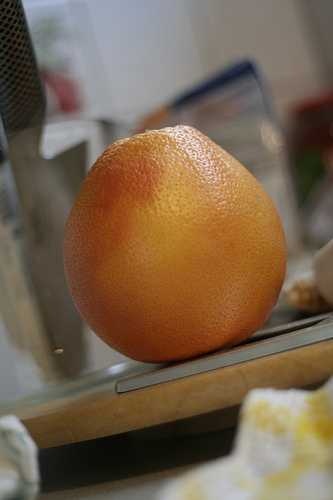
Label: Orange